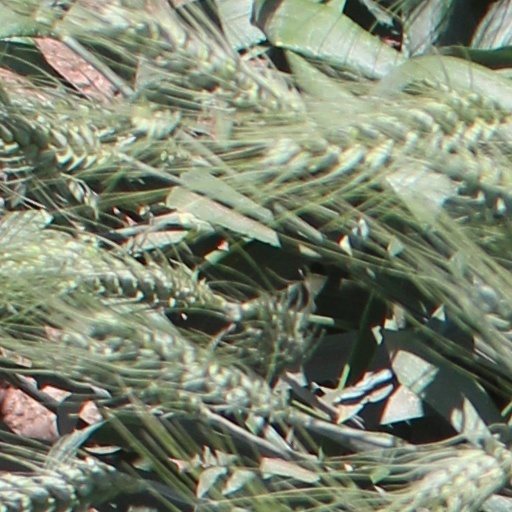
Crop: wheat